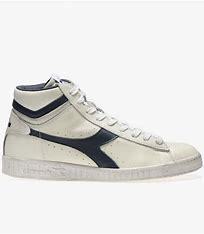
Brand: Diadora
Model: 100